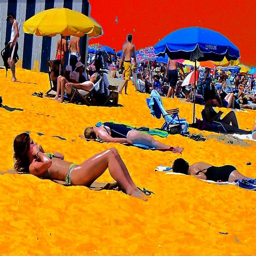
People tanning at the beach with others walking around.
Group of people laying on sand colored orange with a red sky.
Many people on a crowded beach with sunbathers and umbrellas.
A beach with people sunbathing in the sand
A photo shopped picture of people on a beach.